Per Paus

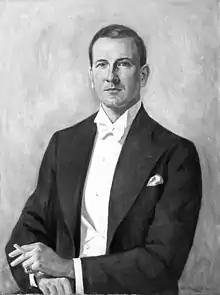
Per Paus

Per Christian Cornelius Paus (born 28 April 1910 in Oslo, died 15 December 1986) was a Norwegian steel industrialist and lawyer.